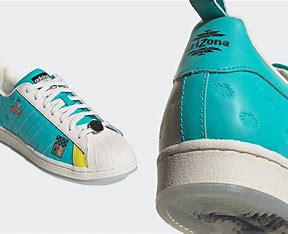
Brand: Adidas
Model: Arizona